Pettstadt

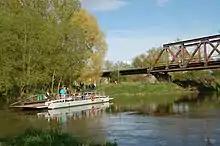
Pettstadt ferry

One curiosity in Pettstadt is the "Pettstadter Schmied", Upper Franconia’s only reaction ferry, which crosses the Regnitz not far west of the village and is used mainly by cyclists.